List of cities in New Caledonia

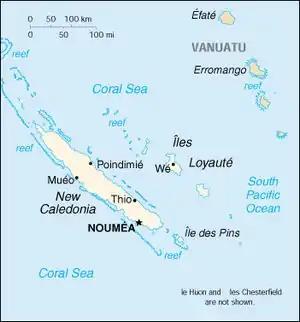
Map of New Caledonia

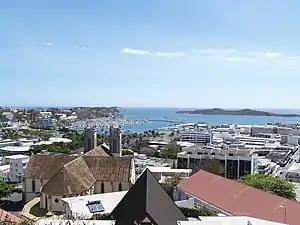
Nouméa, capital of New Caledonia

This article shows a list of cities, towns and villages in New Caledonia.